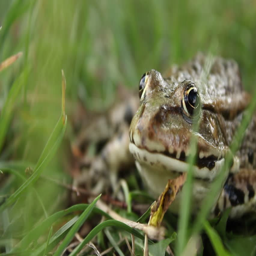
frog sitting in the grass